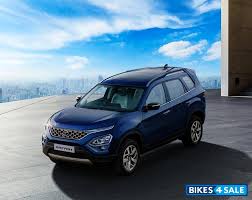
Label: noambulance